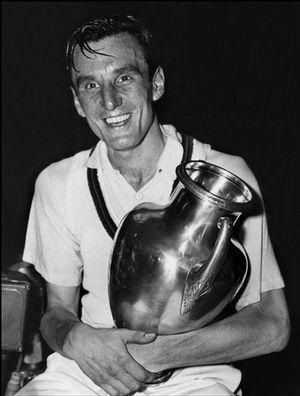
Frederick John Perry, né le 18 mai 1909 à Stockport et mort le 2 février 1995 à Melbourne, est un joueur de tennis et de tennis de table britannique, dont la carrière s'étend de 1936 à 1956.